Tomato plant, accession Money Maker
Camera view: bottom (45 deg); turntable rotation: 300 degrees
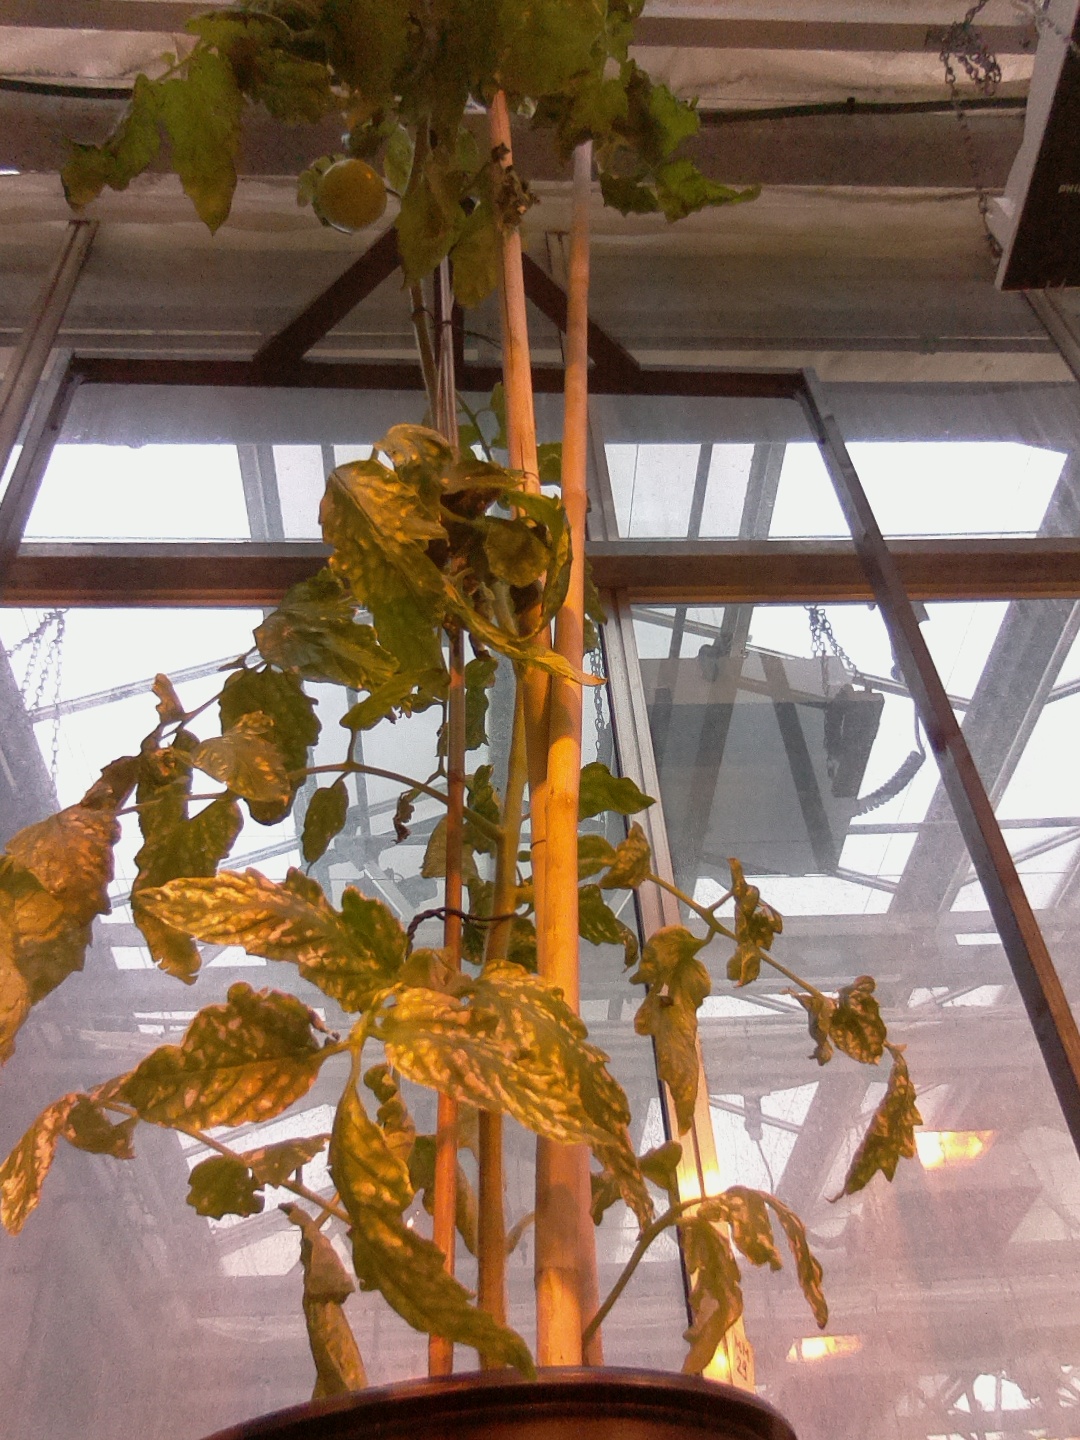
BBCH growth stage 75: 50%-60% of final fruit size